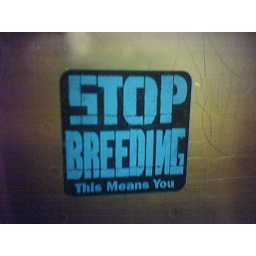
Found on a condom machine in the mens bathroom of My Father's Place, SE Portland&amp;quot;